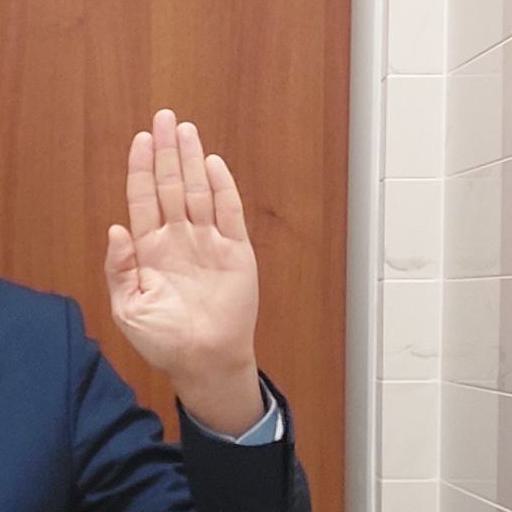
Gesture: stop